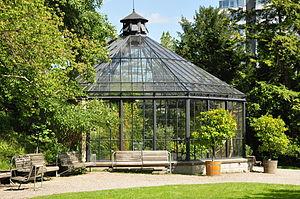
Le jardin botanique de Zurich est l'ancien jardin botanique de Zurich. Il ne doit pas être confondu avec le nouveau jardin botanique qui a ouvert ses portes en 1977 à la Zollikerstrasse. Les deux jardins botaniques appartiennent à l'université de Zurich. Celui-ci est le plus ancien des deux. Il se trouve dans le bastion zur Katz des anciennes fortifications de la ville.